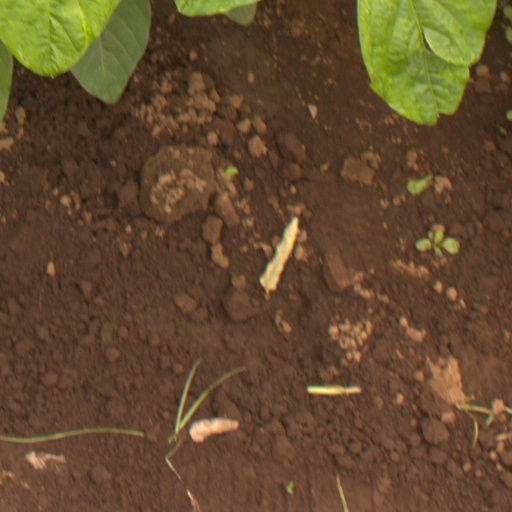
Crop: soybean